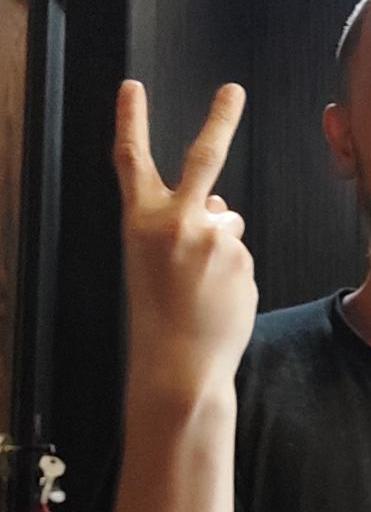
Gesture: peace_inverted